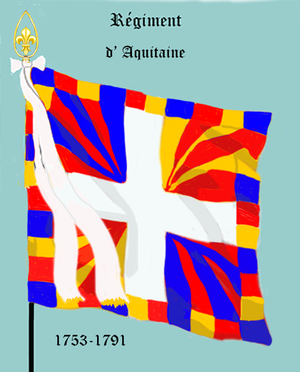
Raymond-Antoine de Banyuls, 5ᵉ marquis de Montferré, né le 19 septembre 1747 au château de Nyer et mort le 20 avril 1829 à Perpignan, est un aristocrate et militaire français.
Le régiment d'Aquitaine est un régiment français d'Ancien Régime créé en 1604 sous le nom de régiment de Némon devenu sous la Révolution le 35ᵉ régiment d'infanterie de ligne.
Jean-René-Prosper-Félicité de Sapinaud de Boishuguet, né le 14 décembre 1767 à Mortagne-sur-Sèvre, mort le 26 juin 1844 à Angers, est un militaire, écrivain et poète français, émigré en 1791.